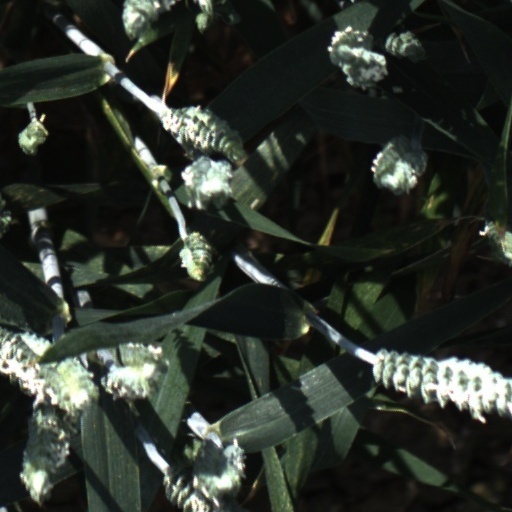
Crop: wheat